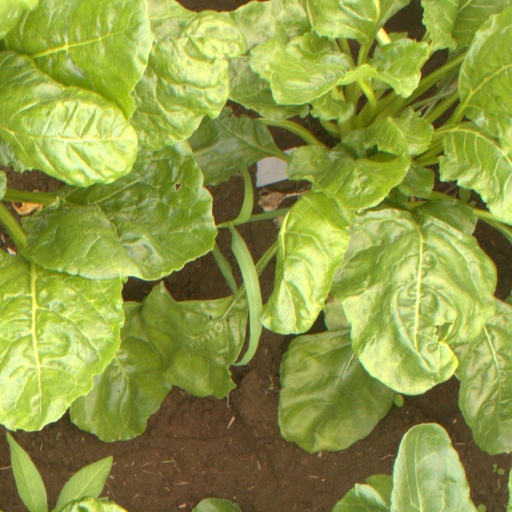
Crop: sugar beet